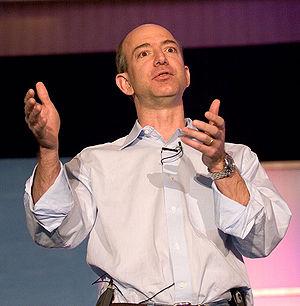
Amazon [ˈæməˌzɑːn] est une entreprise de commerce électronique américaine basée à Seattle. Elle est un des géants du Web, regroupés sous l'acronyme GAFAM, aux côtés de Google, Apple, Facebook et Microsoft.
La personnalité de l'année est un titre qui est décerné chaque année en décembre depuis 1927 par la rédaction de l'hebdomadaire américain Time Magazine à la personne qui a « marqué le plus l'année écoulée, pour le meilleur ou pour le pire ».